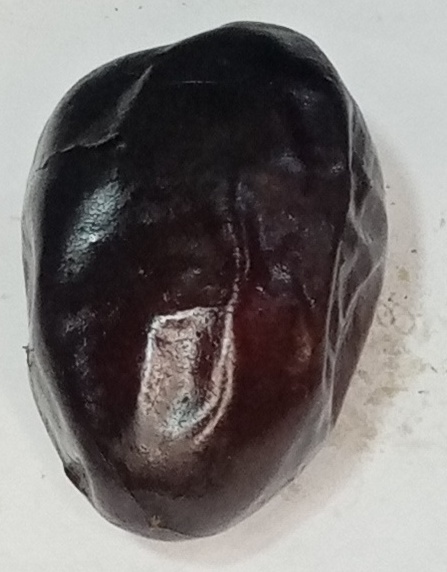
Variety: kupro
Size: large
Grade: grade-2